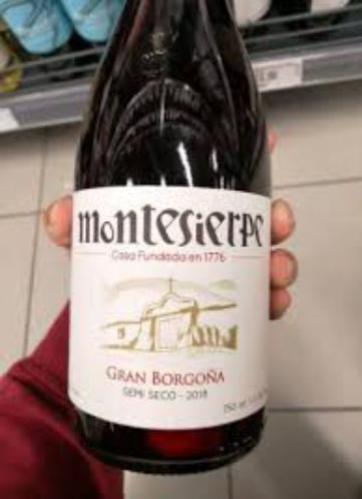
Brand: montesierpe
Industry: Food